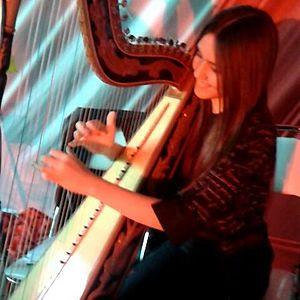
La harpe est un instrument de musique à cordes pincées de forme le plus souvent triangulaire, muni de cordes tendues de longueurs variables dont les plus courtes donnent les notes les plus aiguës. C'est un instrument asymétrique, contrairement à la lyre dont les cordes sont tendues entre deux montants parallèles. L'instrumentiste qui joue de la harpe est appelé harpiste.